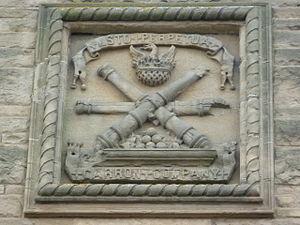
La Carron Company est une petite usine sidérurgique fondée en 1759 sur les bords de la Carron, dans le Stirlingshire, au sud de l’Écosse près de Falkirk, où avait eu lieu une quinzaine d'années plus tôt une bataille contre les Jacobites. Grâce à elle, pour la première fois depuis, le charbon de bois permettant de couler la fonte est remplacé par du coke, extrait des mines, dans une perspective de grande échelle. Pilier de la révolution industrielle, elle deviendra une des premières sociétés sidérurgistes du XIXᵉ siècle.